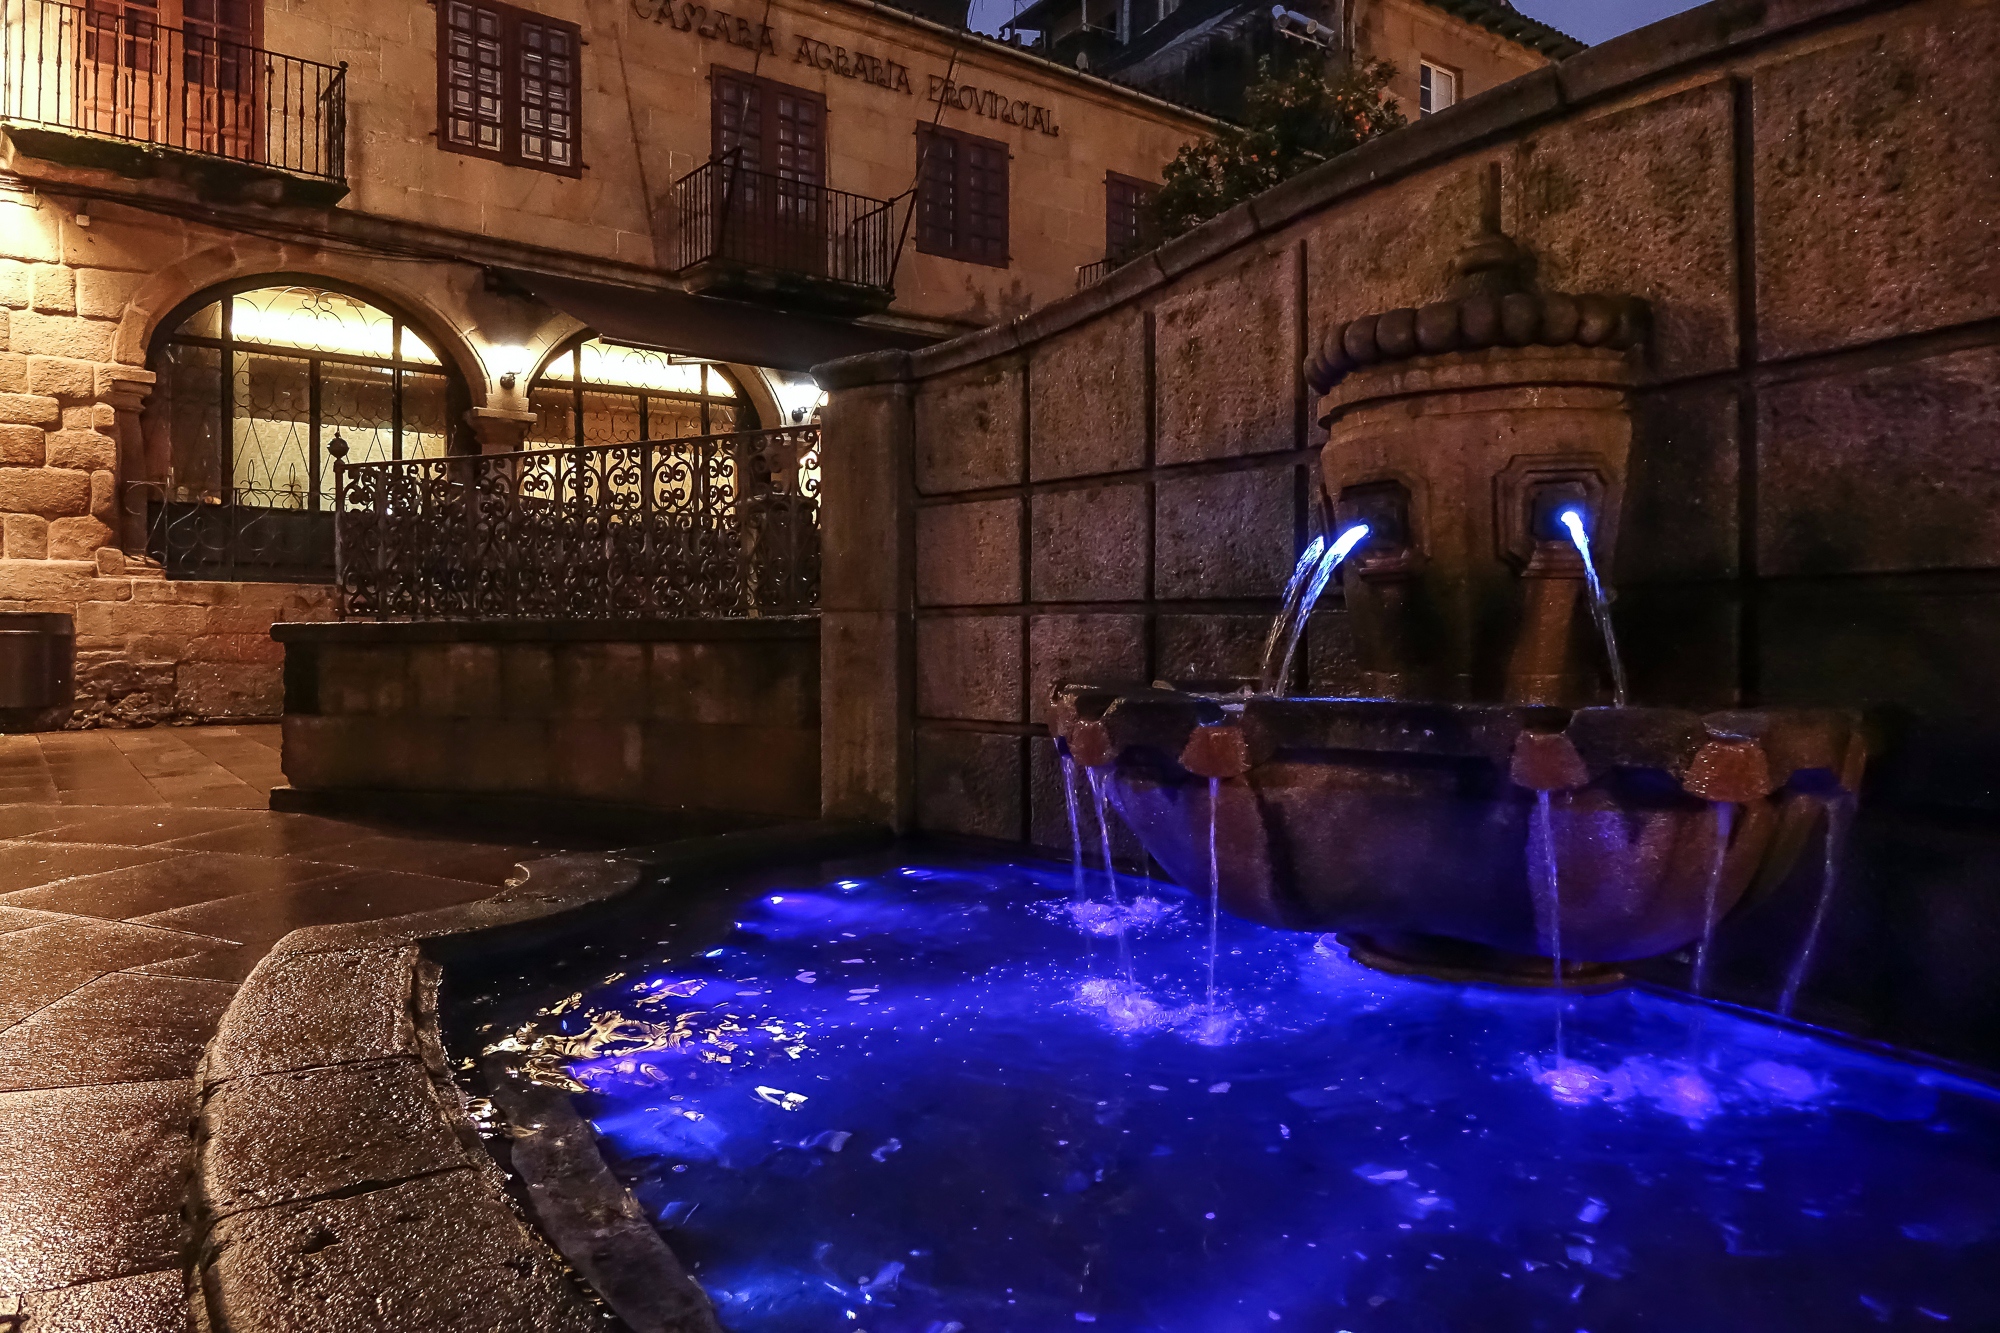
landscape, night, swimming pool, spain, espaa, galicia, pontevedra, paisajes, screenshot, ggl1, gaby1, xovesphoto, sonyrx10, rx10, gphoto, gabrielcorua, xelodegalicia